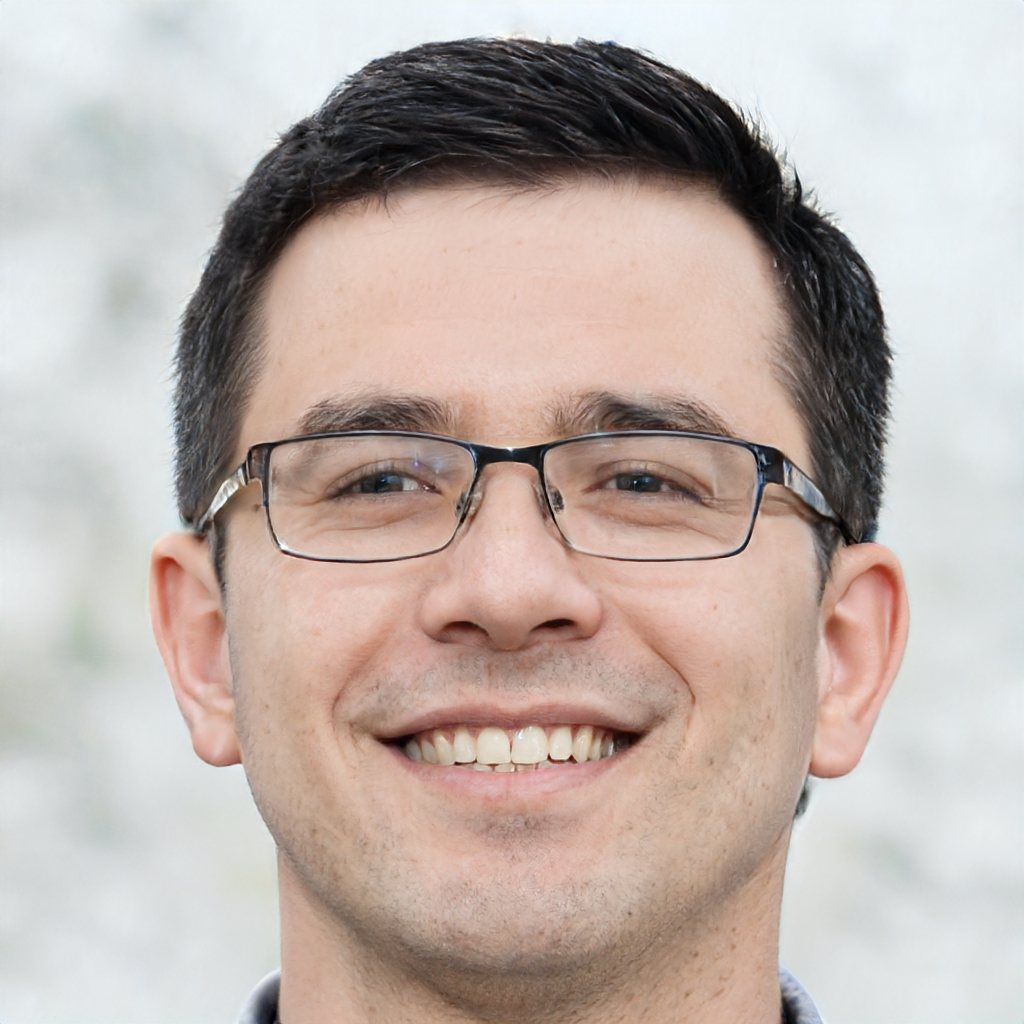
Gender: Male